Harmony School, School District No. 53

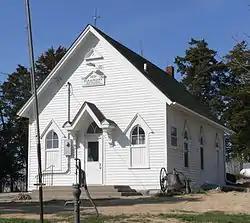
Harmony School, seen from the southeast.

Harmony School, School District #53, built in 1879, is an historic Carpenter Gothic-style country one-room schoolhouse located in rural Otoe County, Nebraska, United States, near Nebraska City. The building was used for its intended purpose until 1997 when it was closed. It is now privately owned.